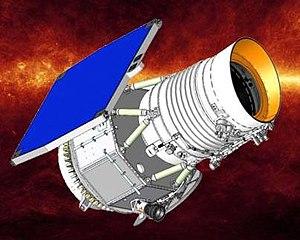
Un télescope infrarouge est un télescope qui observe les objets célestes dans le rayonnement infrarouge, une lumière de plus faible énergie que le spectre visible. L'astronomie infrarouge se développe à partir de la deuxième moitié du XXᵉ siècle grâce à la mise au point de détecteurs permettant d'analyser ces longueurs d'ondes. L'atmosphère terrestre intercepte en grande partie le rayonnement infrarouge aussi les observatoires infrarouges sont-ils généralement situés soit en haute altitude soit dans l'espace.
Wide-field Infrared Survey Explorer, en abrégé WISE, est un télescope spatial américain qui doit observer l'ensemble du ciel dans l'infrarouge. Il est mis en orbite par un lanceur Delta II, le 14 décembre 2009, depuis la Vandenberg Air Force Base en Californie. Sa mission, qui doit durer initialement 10 mois, consiste à réaliser une cartographie complète des sources infrarouges afin de repérer en particulier les astéroïdes au-dessus d'une certaine taille circulant dans le Système solaire, dont les géocroiseurs, les étoiles peu visibles proches du Soleil et les étoiles de notre galaxie masquées en lumière visible derrière des nuages interstellaires. Le projet, est supervisé par le Jet Propulsion Laboratory, fait partie du programme Explorer de la NASA qui débute en 1958 avec Explorer 1, et vient en remplacement de la mission Wide Field Infrared Explorer qui est un échec à la suite d'un dysfonctionnement peu après son lancement en 1999. Il s'agit d'une mission de taille moyenne dont le coût est estimé à 320 millions de dollars américains en incluant les frais de mise en œuvre opérationnelle.